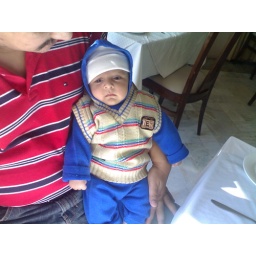
Me baba jani first out door break fast in marhaba mall road